Scottish English

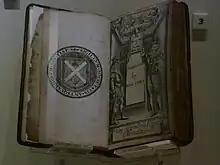
A Book of Psalms printed in the reign of James VI and I

Convention traces the influence of the English of England upon Scots to the 16th-century Reformation and to the introduction of printing. Printing arrived in London in 1476, but the first printing press was not introduced to Scotland for another 30 years. Texts such as the Geneva Bible, printed in English, were widely distributed in Scotland in order to spread Protestant doctrine.